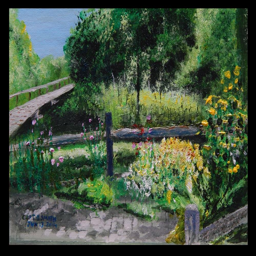
original fine art by person